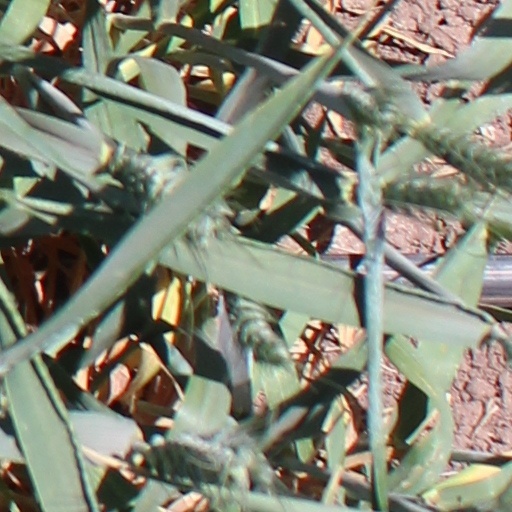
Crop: wheat